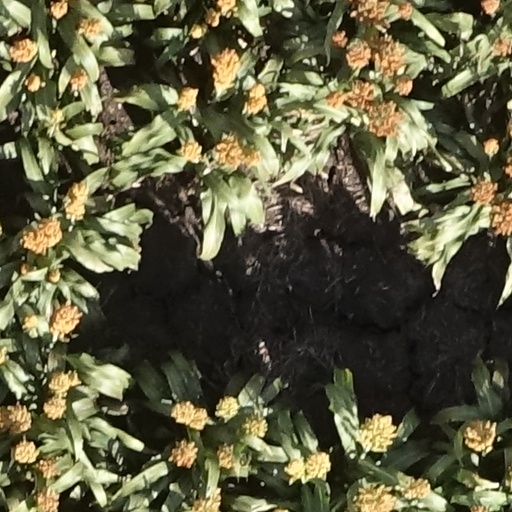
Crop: sorghum